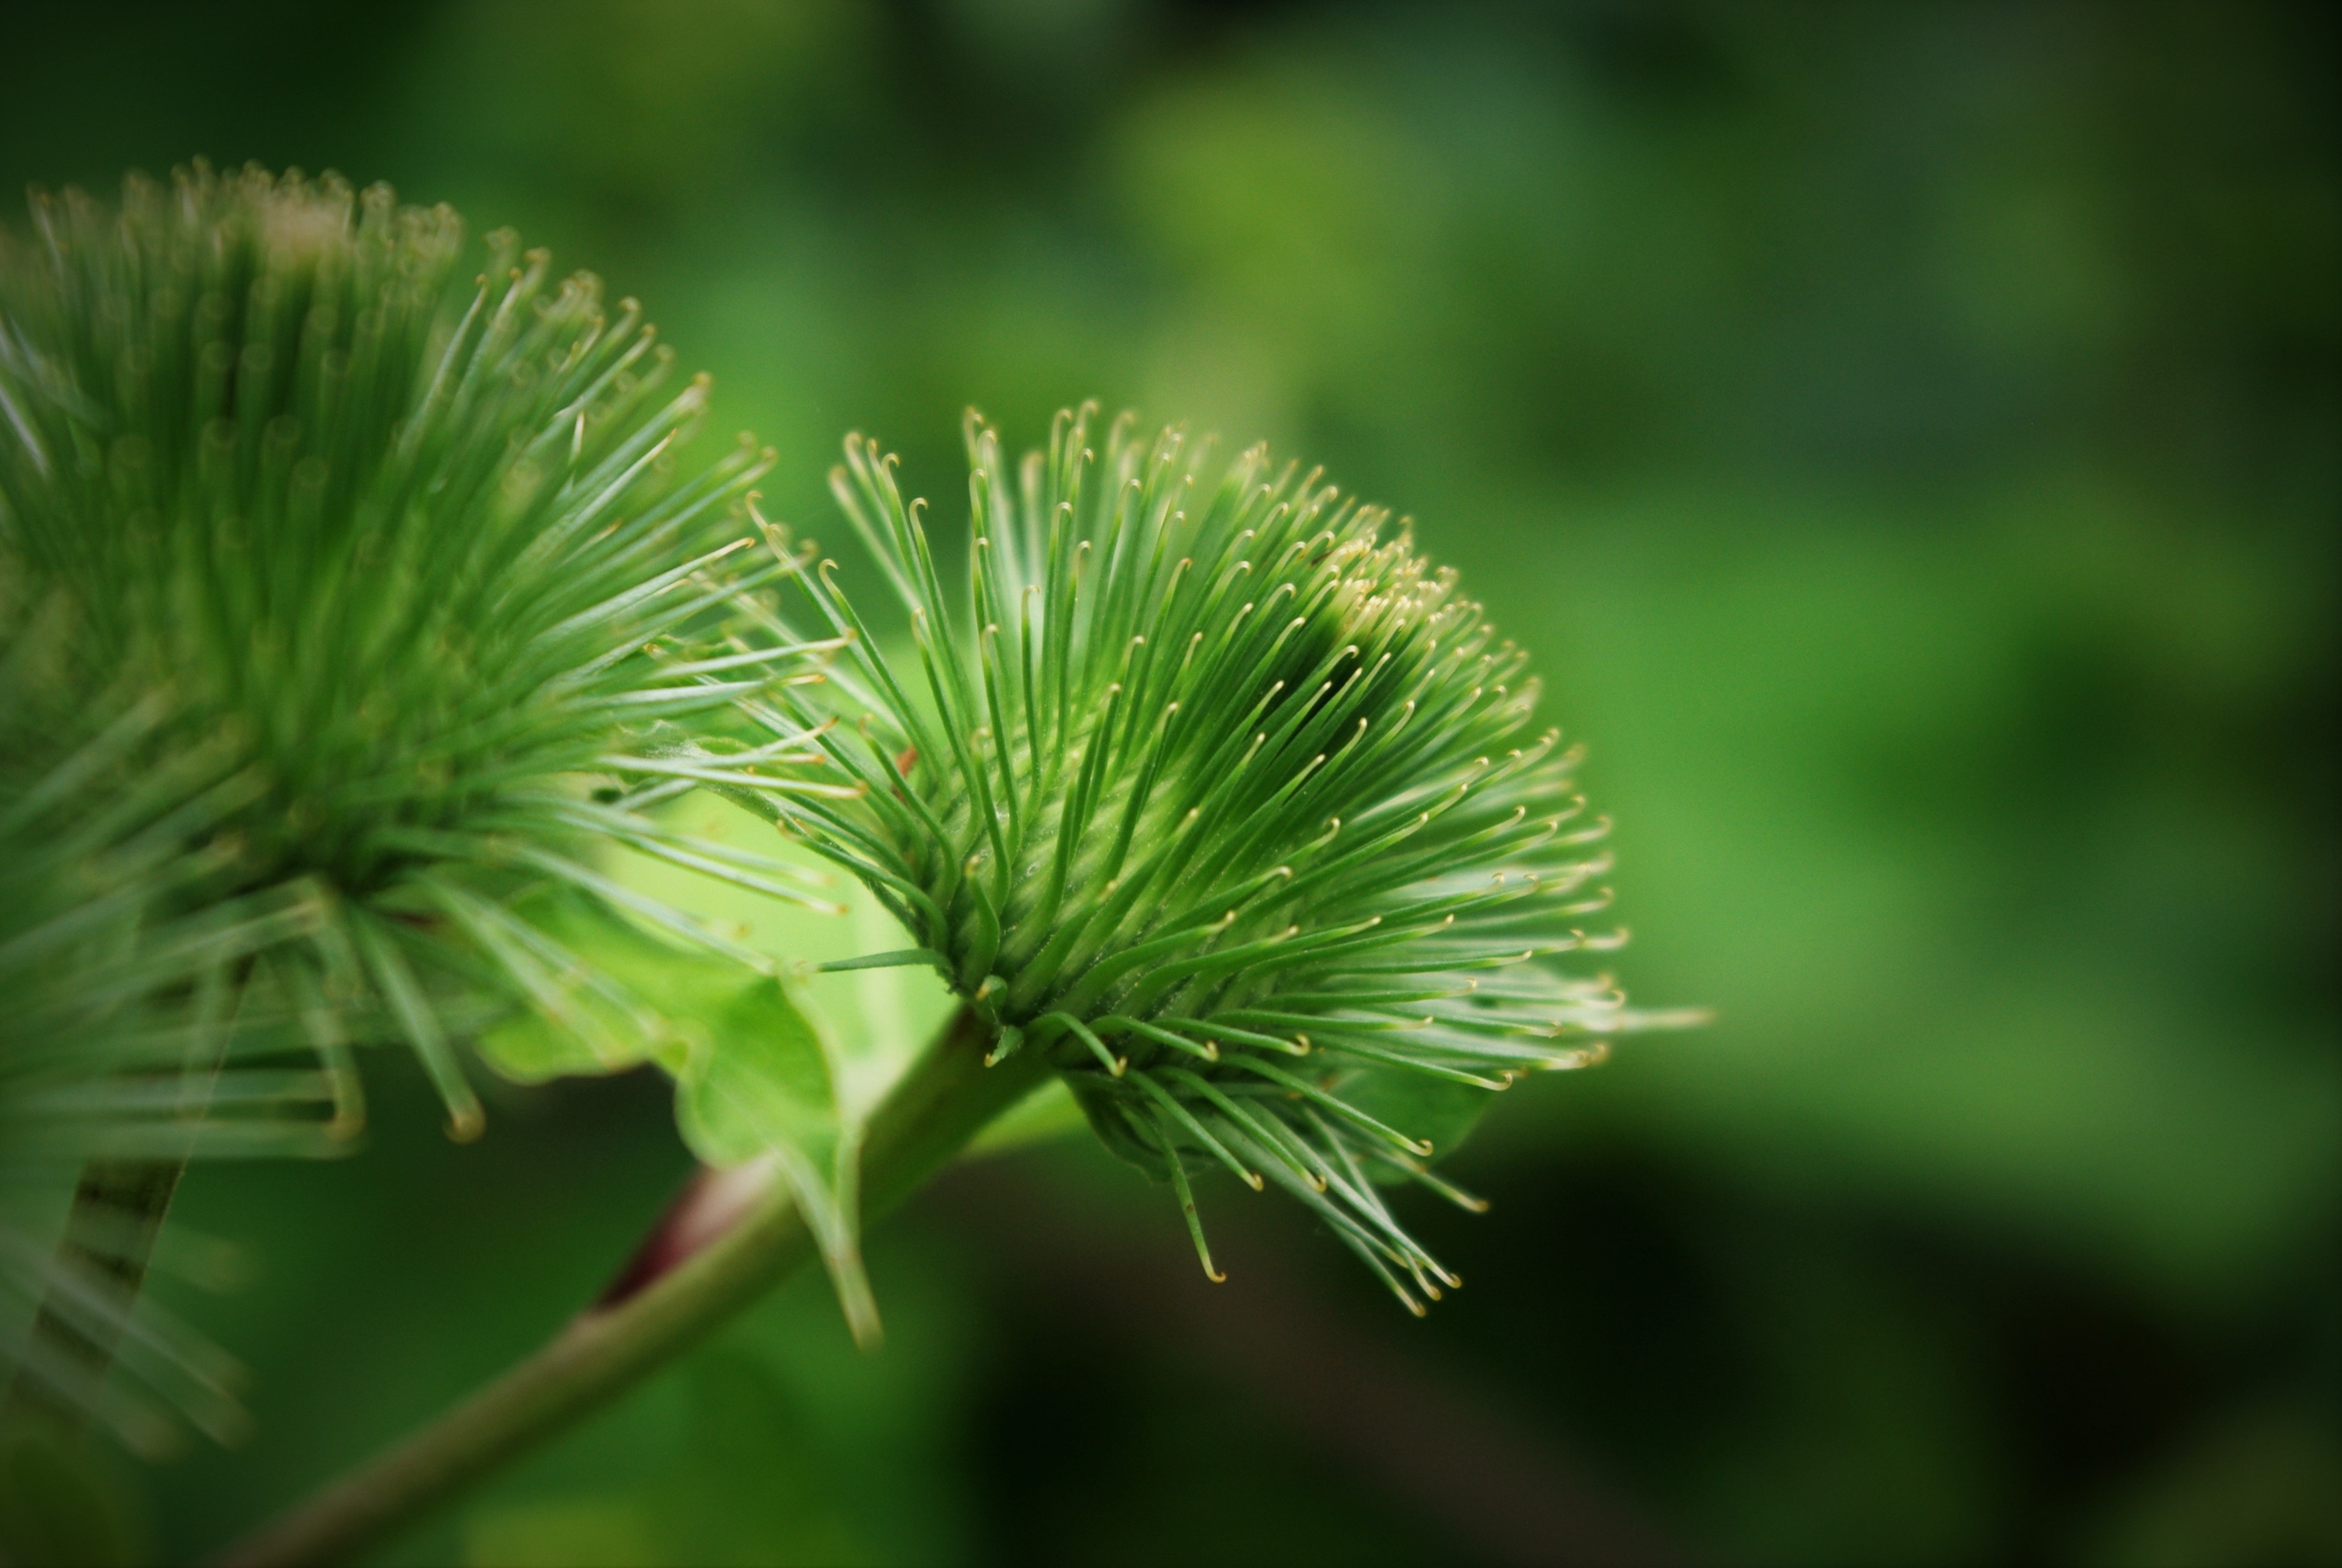
tree, nature, grass, branch, blossom, plant, photography, sunlight, leaf, flower, bloom, green, macro, autumn, botany, decay, flora, wildflower, close up, pointed flower, withered, faded, transient, macro photography, summer meadow, flower autumn, wither, pflsnze, the last seed, plant stem, woody plant, land plant, thorns spines and prickles